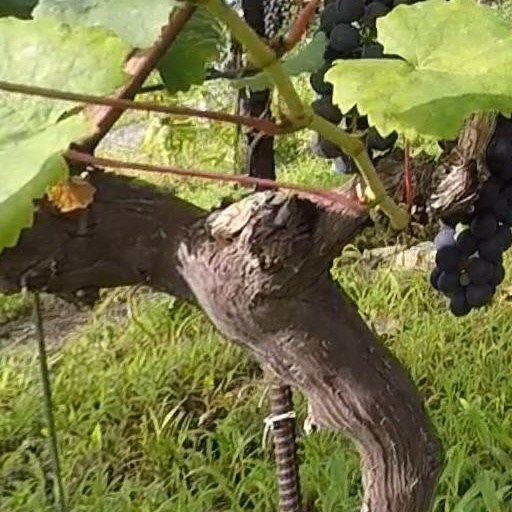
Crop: grape